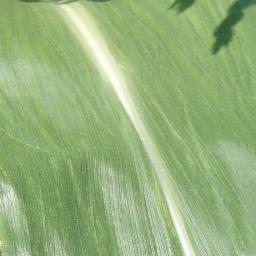
Label: Corn___healthy